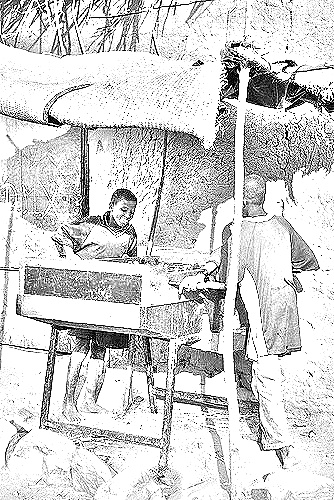
Portrait style: Sketch Portrait